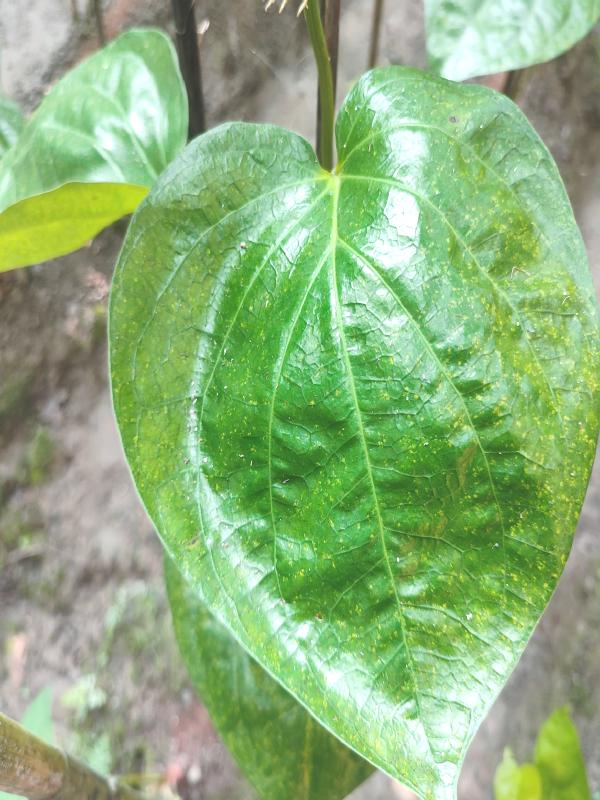
Label: Healthy_Leaf